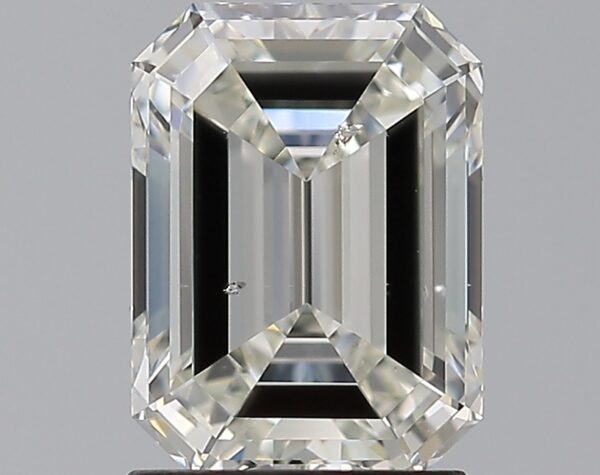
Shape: emerald
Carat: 1.86
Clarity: SI2
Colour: J
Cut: EX
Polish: EX
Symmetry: EX
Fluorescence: F
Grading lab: GIA
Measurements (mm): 8.36 x 6.19 x 3.92